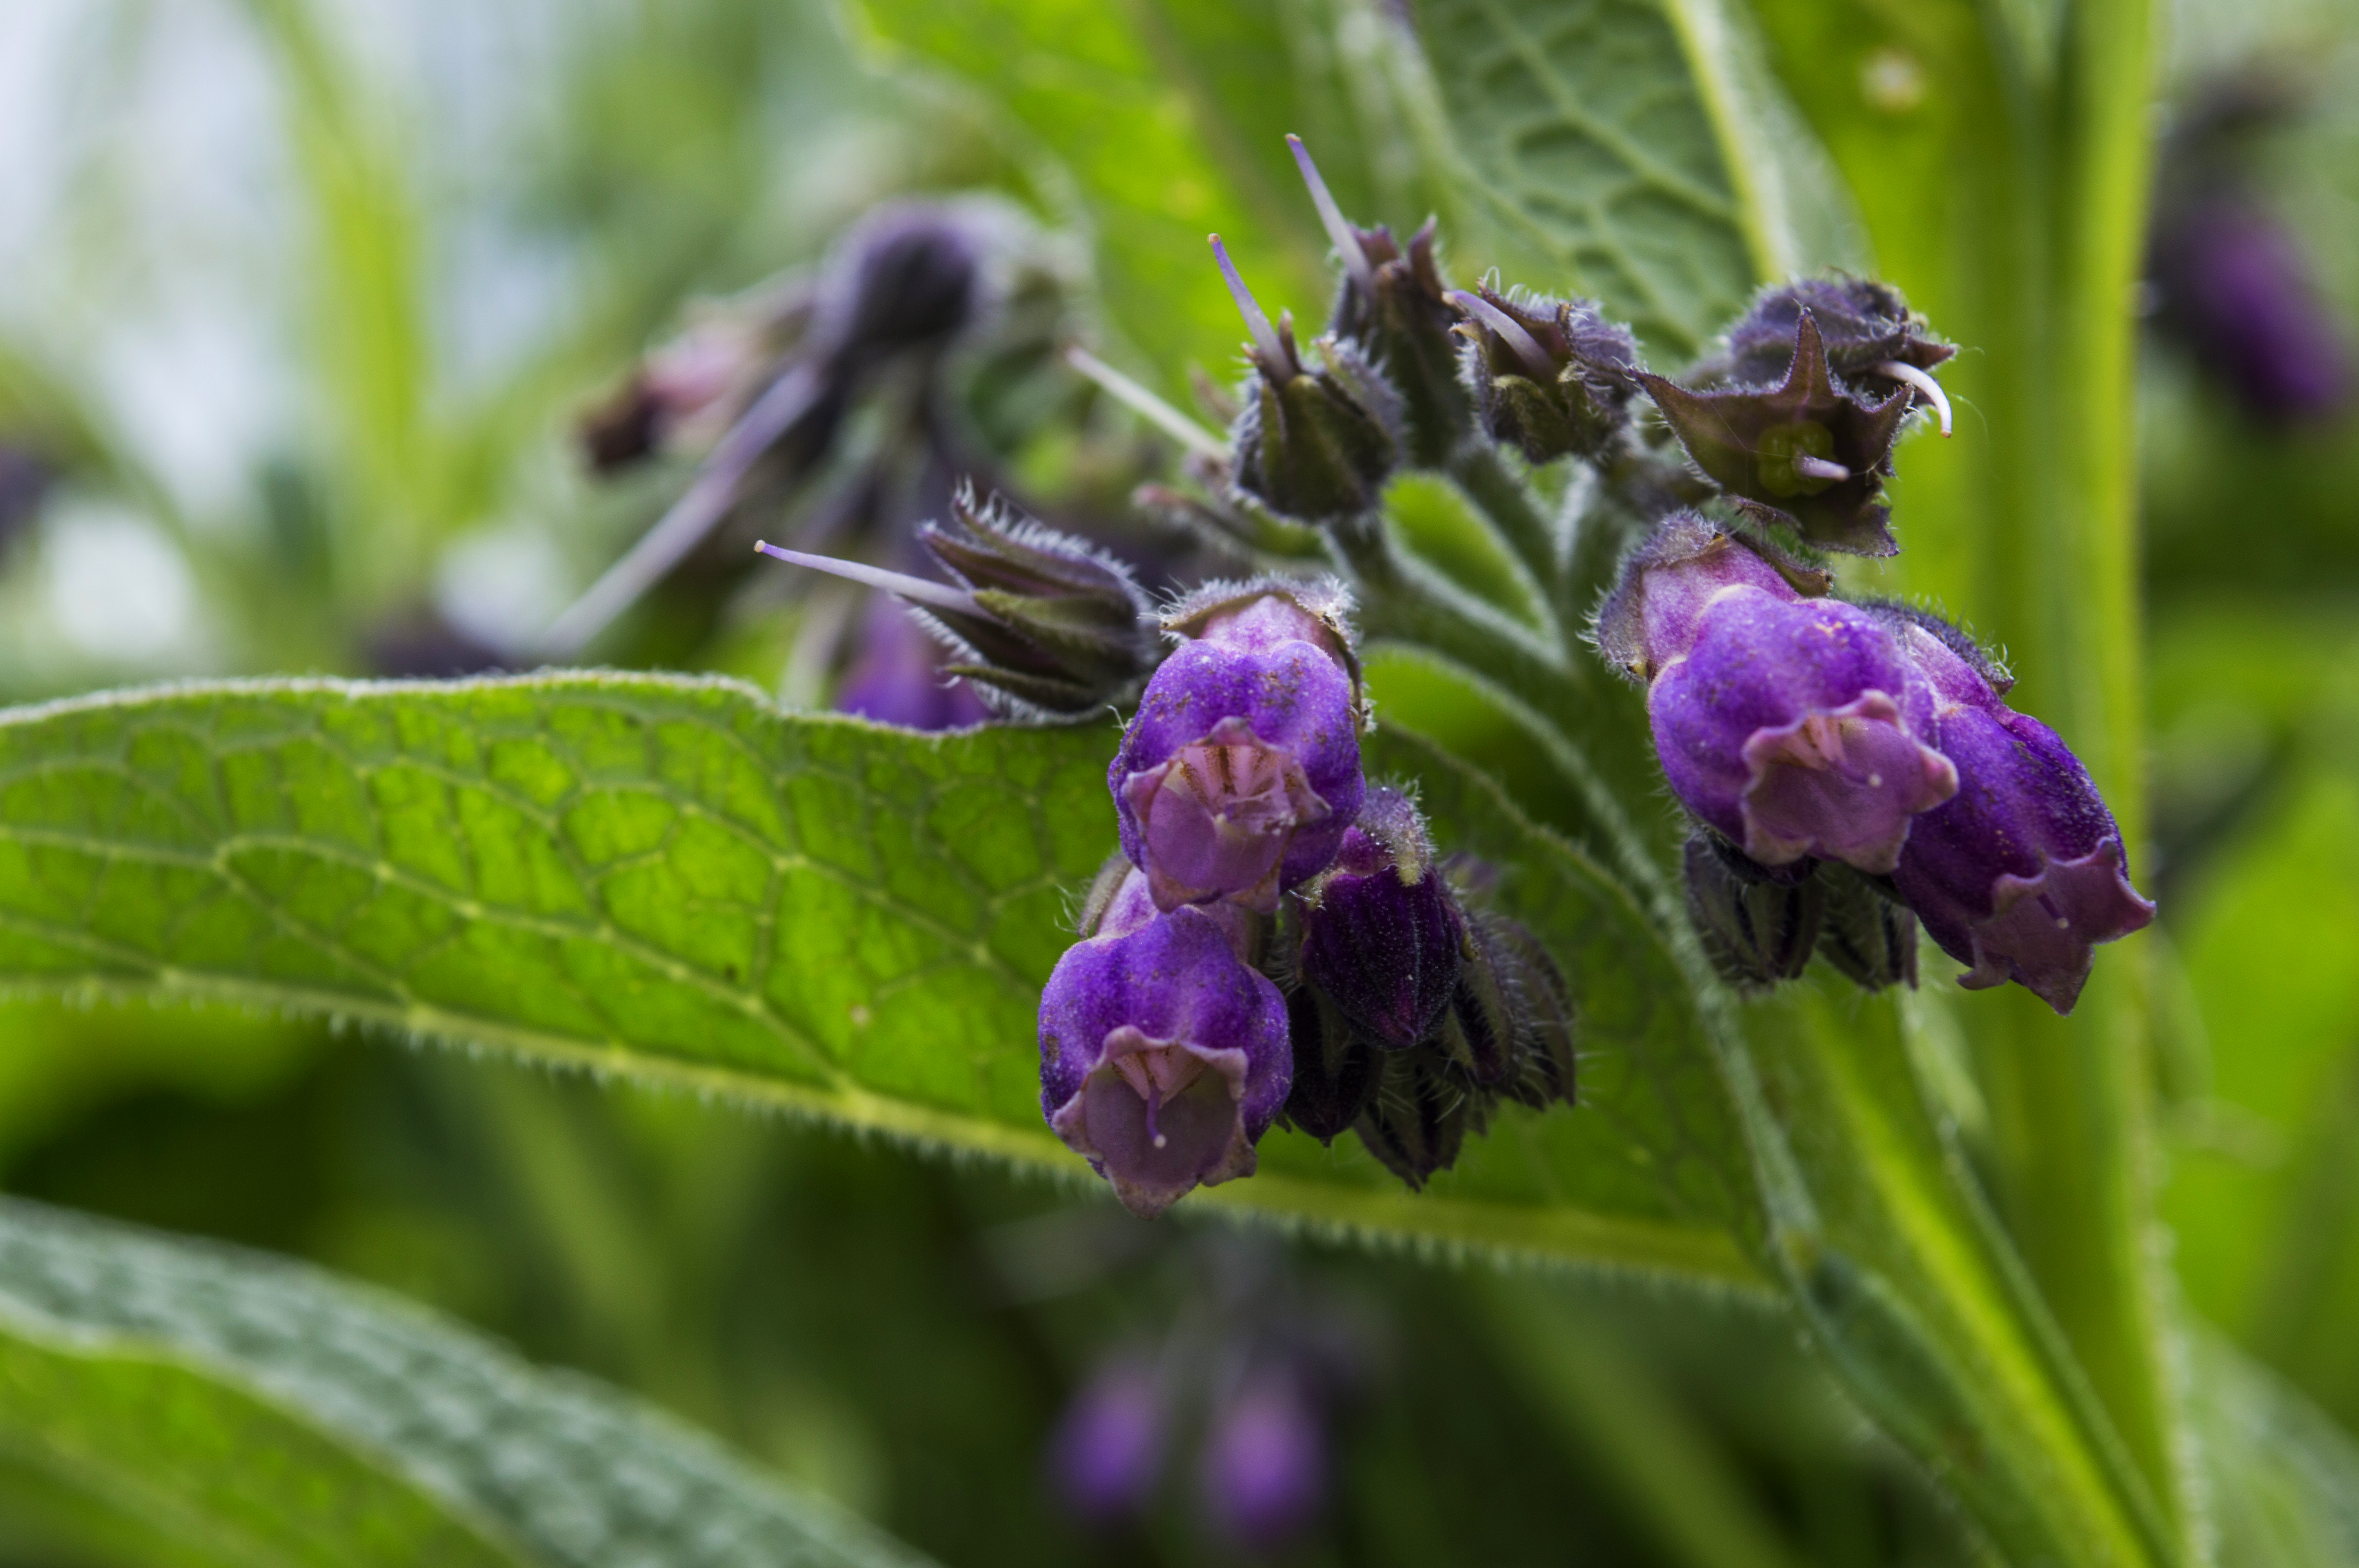
nature, outdoor, plant, photography, flower, purple, herb, botany, nikon, flora, wildflower, nederland, netherlands, zuidholland, outdoorphotography, paulvandevelde, pdvandevelde, padagudaloma, natuurfotografie, dordrecht, biesbosch, nederlandinfotos, bloem, hollandse, macro photography, paars, flowering plant, officinale, symphytum, smeerwortel, dayflower, land plant, violet family, dayflower family